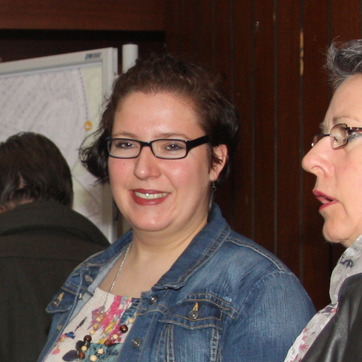
Material: skin